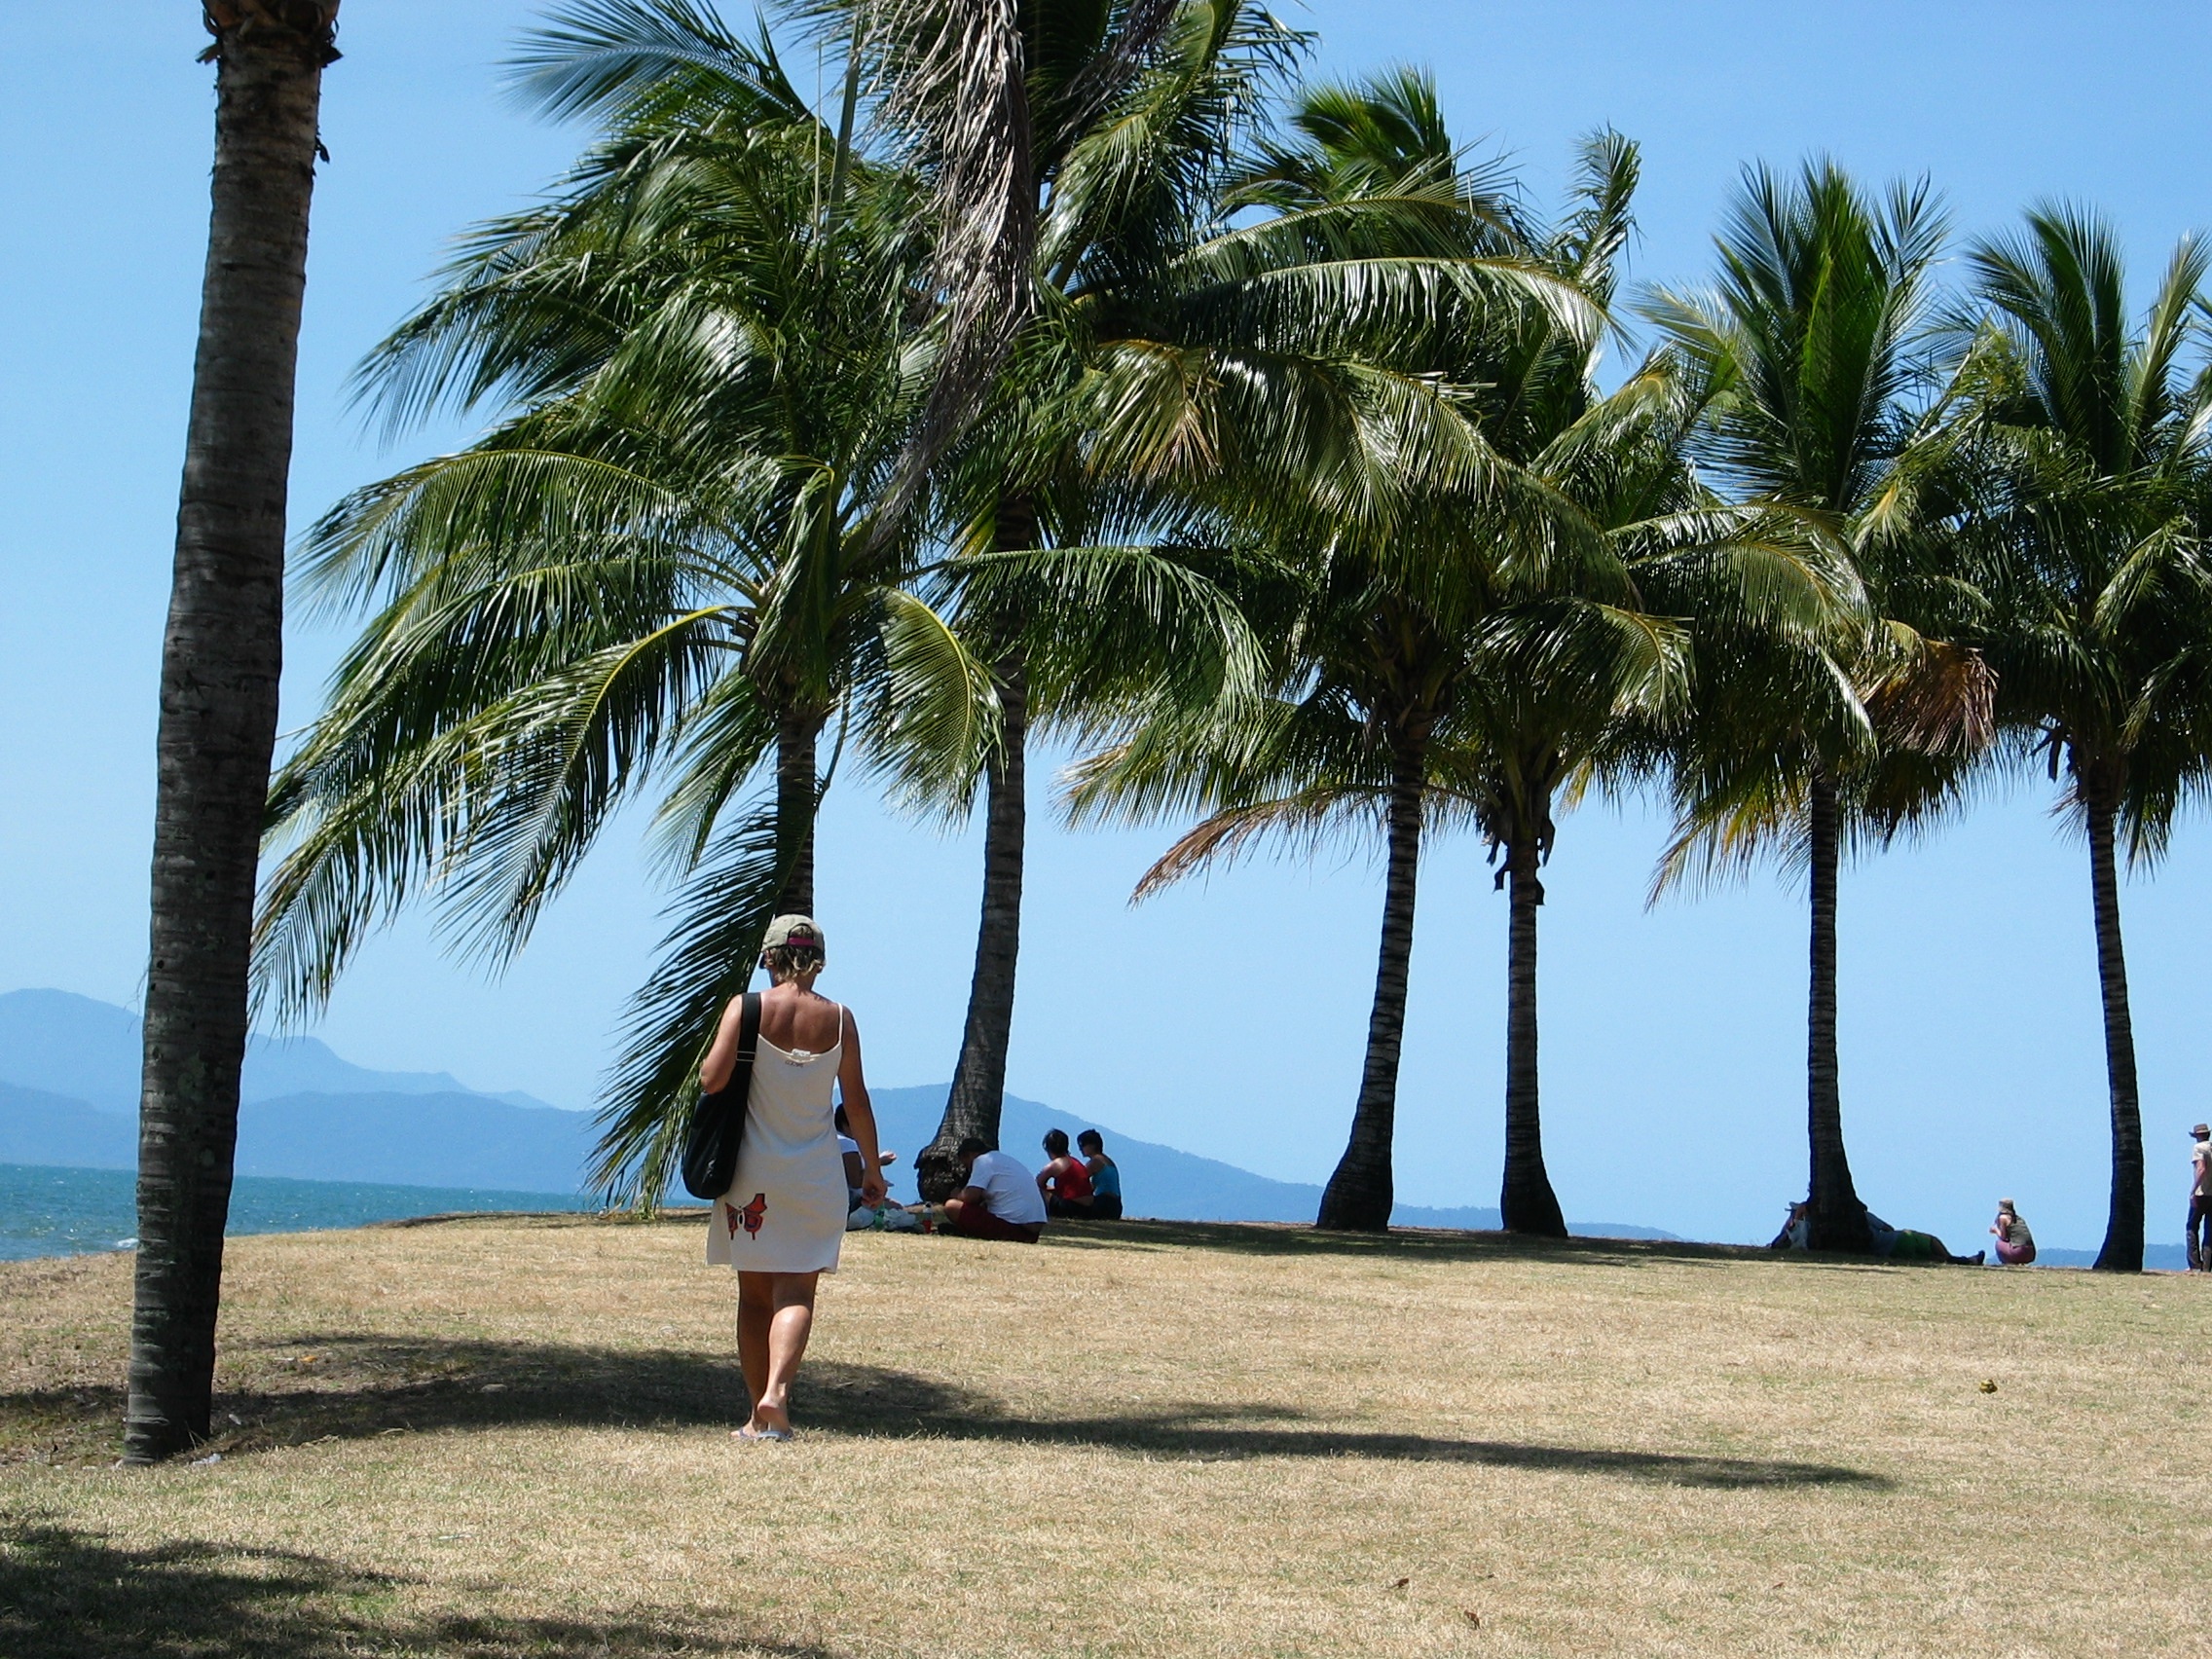
beach, landscape, sea, coast, tree, ocean, walking, plant, woman, summer, vacation, travel, bay, tourism, body of water, sunny, tropic, palms, tropics, woody plant, arecales, palm family